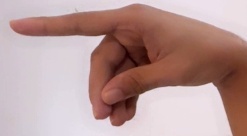
ASL sign: P